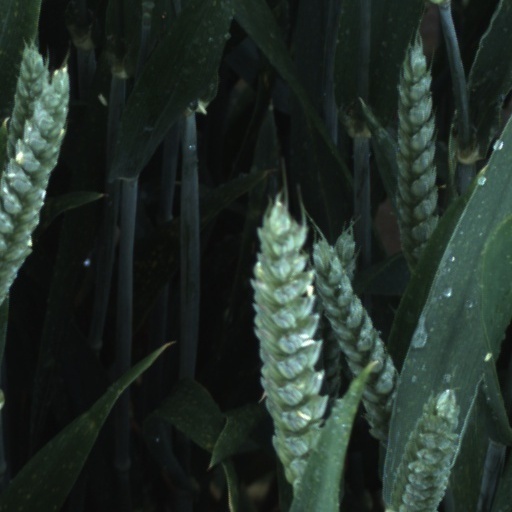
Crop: wheat